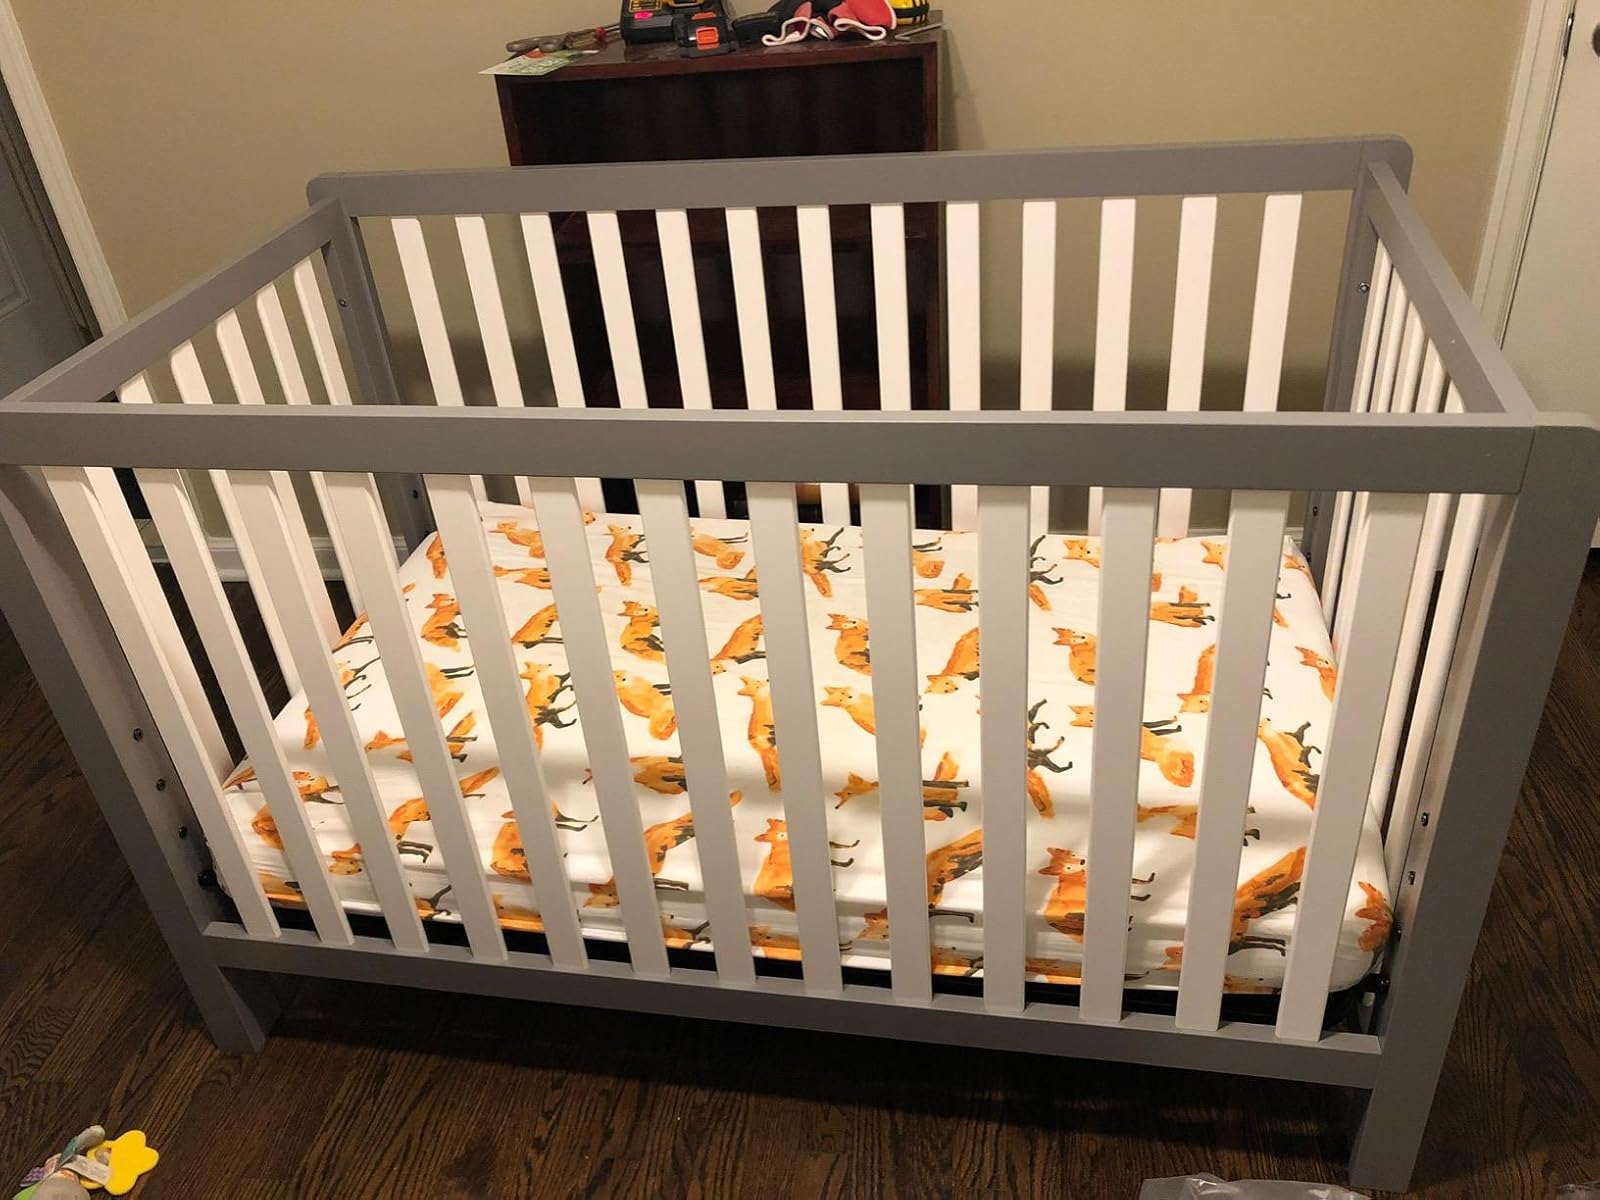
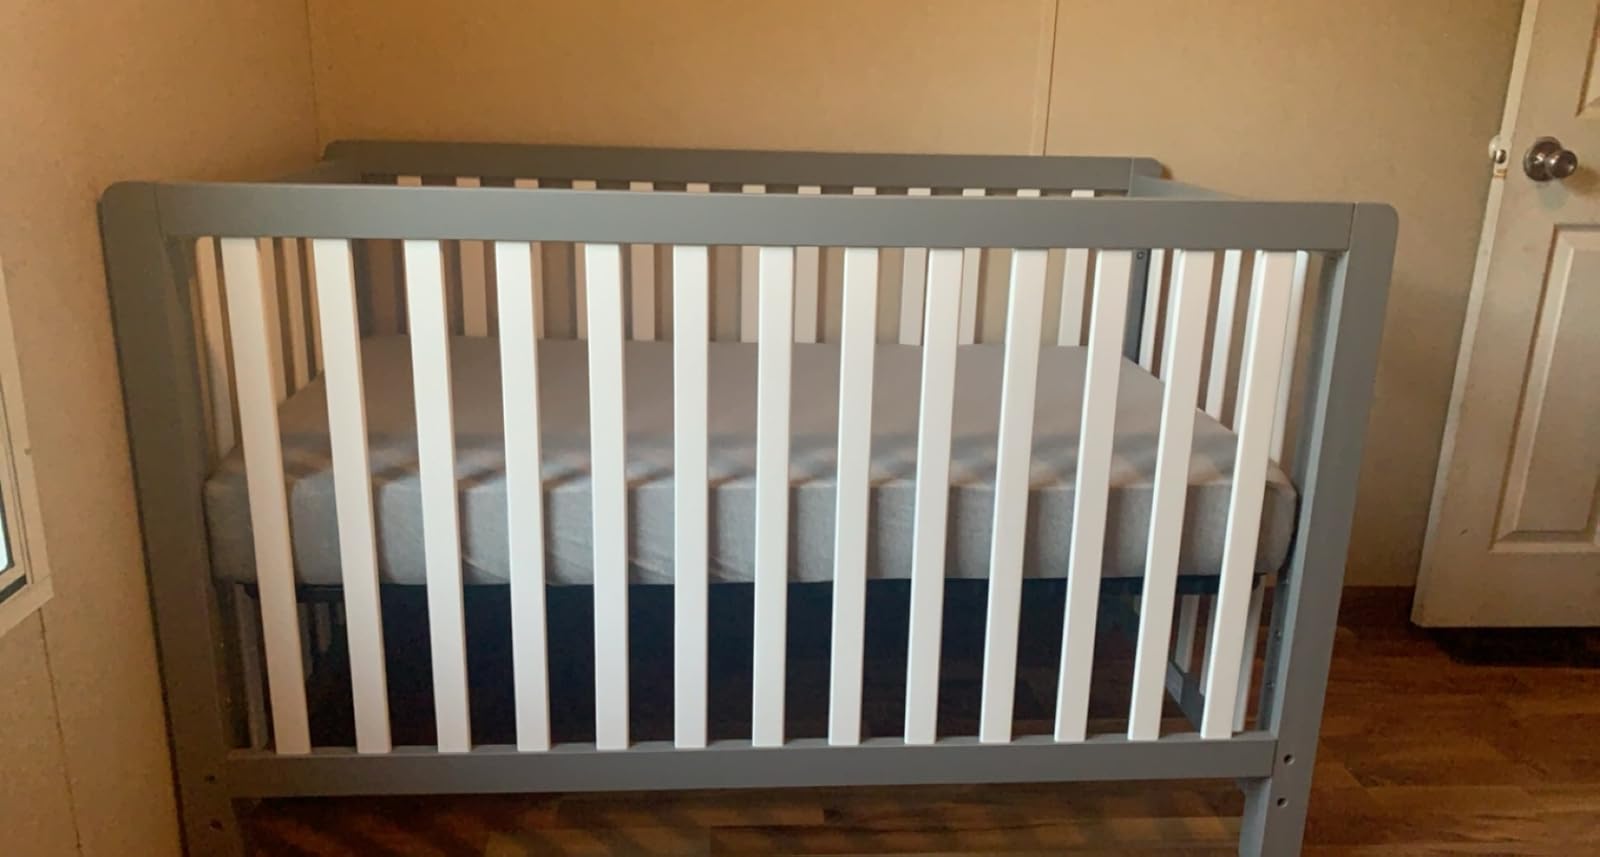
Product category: products_crib
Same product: yes